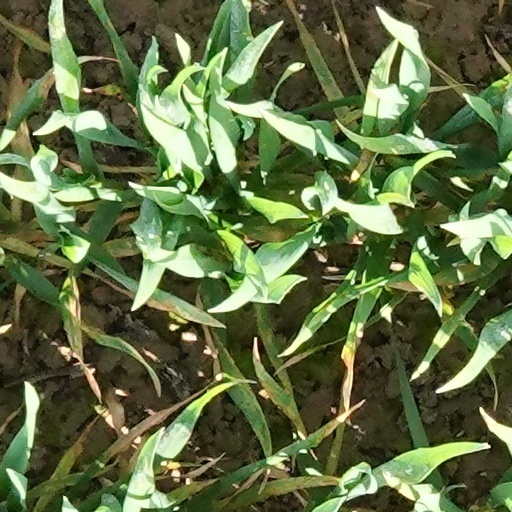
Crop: wheat